Coronado National Memorial

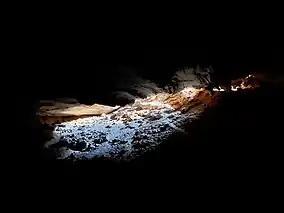
Sunlight near the entrance of Coronado Cave

The Memorial hosts of hiking trails to accommodate a wide range of skill levels, ranging from an interpretive nature trail less than one mile round-trip, to a 6.2 mile trail which gains more than 1,300 feet in elevation and offers hikers a direct route to a border marker between the states of Arizona and Sonora.